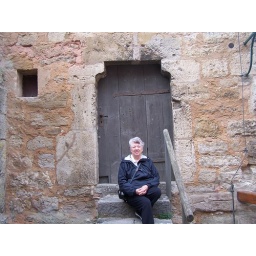
Irene by an old door in the wall